Estonian Cyclists' Union

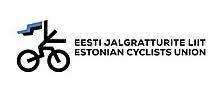
EJL logo

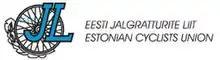
Former logo

Estonian Cyclists' Union (abbreviation EJL) is the national governing body of cycle racing in Estonia.